West End theatre

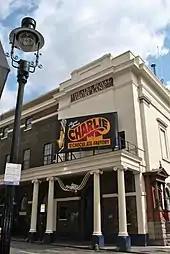
Theatre Royal, Drury Lane. Opened in May 1663, it is the oldest theatre in London.

After the Restoration (1660), Puritan legislation was declared null and void, and theatre (among other arts) exploded. Two companies were licensed to perform, the Duke's Company and the King's Company. Performances were held in converted buildings, such as Lisle's Tennis Court. The first West End theatre, known as Theatre Royal in Bridges Street, was designed by Thomas Killigrew and built on the site of the present Theatre Royal, Drury Lane. It opened on 7 May 1663 and was destroyed by a fire nine years later. It was replaced by a new structure designed by Christopher Wren and renamed the Theatre Royal, Drury Lane. One of the first actresses on the stage, Nell Gwyn became a star of restoration comedy.